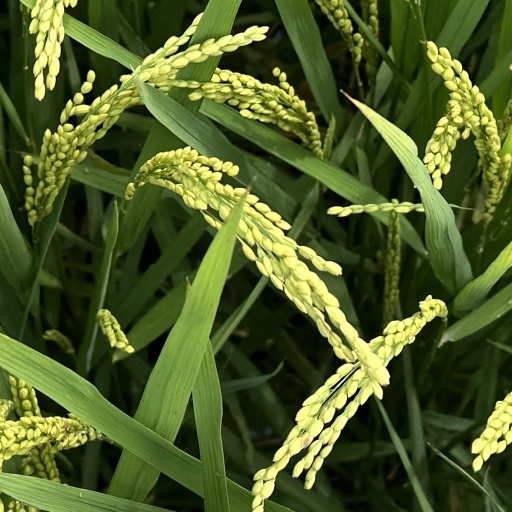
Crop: rice